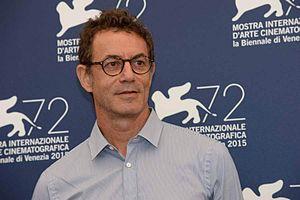
Francesco Patierno, né le 24 avril 1964 à Naples dans la région de la Campanie, est un réalisateur, un scénariste et un écrivain italien.